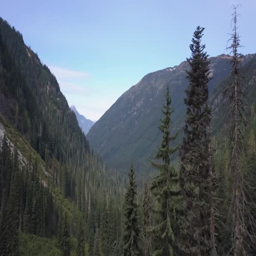
aerial view of a beautiful valley surrounded by the mountains .